Grumman Gulfstream I

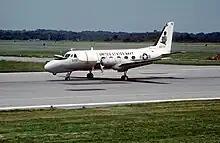
A U.S. Navy TC-4C Academe from VA-42 at NAS Oceana, 1989.

Most of the 200 Gulfstream I propjets were operated by corporate customers, with a smaller number operated by regional or commuter airlines as well as by government agencies and the military. NASA, the U.S. space agency, flew the Gulfstream I as a passenger transport aircraft and operated seven G-Is. Throughout the 1970s and mid-80s the Ford Motor Company operated a G-1 for their executives in Brazil. The Walt Disney Company operated Gulfstream S.N. 121 with the factory assigned tail number N732G from December of 1963 to October 4, 1967, when it was changed to N234MM.